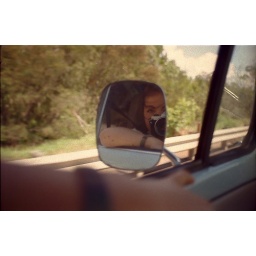
heading home in the kombi big sky blue